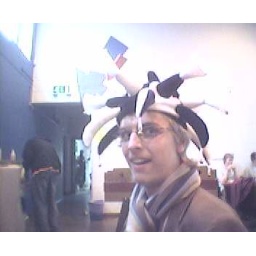
simon in cup hat 1